Titanosauria

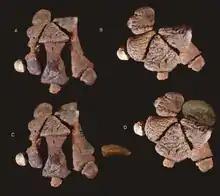
Manus of "Diamantinasaurus", the only titanosaur known to have multiple phalanges

The dorsal vertebrae of titanosaurs show multiple derived features among sauropods. Similarly to the Rebbachisauridae, titanosaurs lost the hyposphene-hypantrum articulations, a set of surfaces between vertebrae that prevent additional rotation of the bones. "Andesaurus", one of the most basal titanosaurs, shows a normal hyposphene. The same area is reduced in "Argentinosaurus" to only two ridges, and is fully absent in taxa like "Opisthocoelicaudia" and "Saltasaurus". Both "Argentinosaurus" and "Epachthosaurus" bear similar intermediate "hyposphenal ridges", which suggests they represent a more primitive form of dorsal vertebrae.